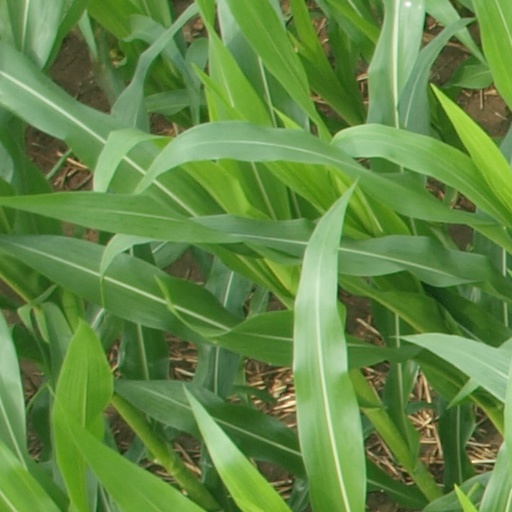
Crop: maize; corn